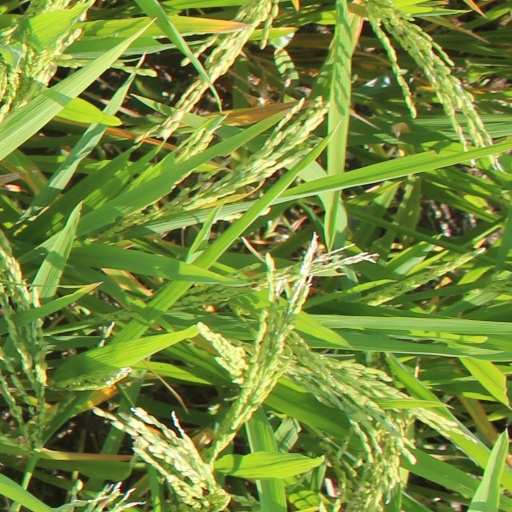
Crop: rice